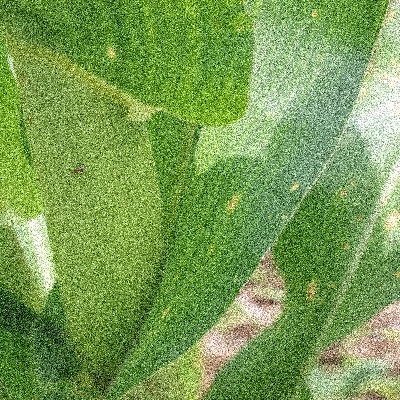
Label: Corn_(Maize)___Leaf_Spot